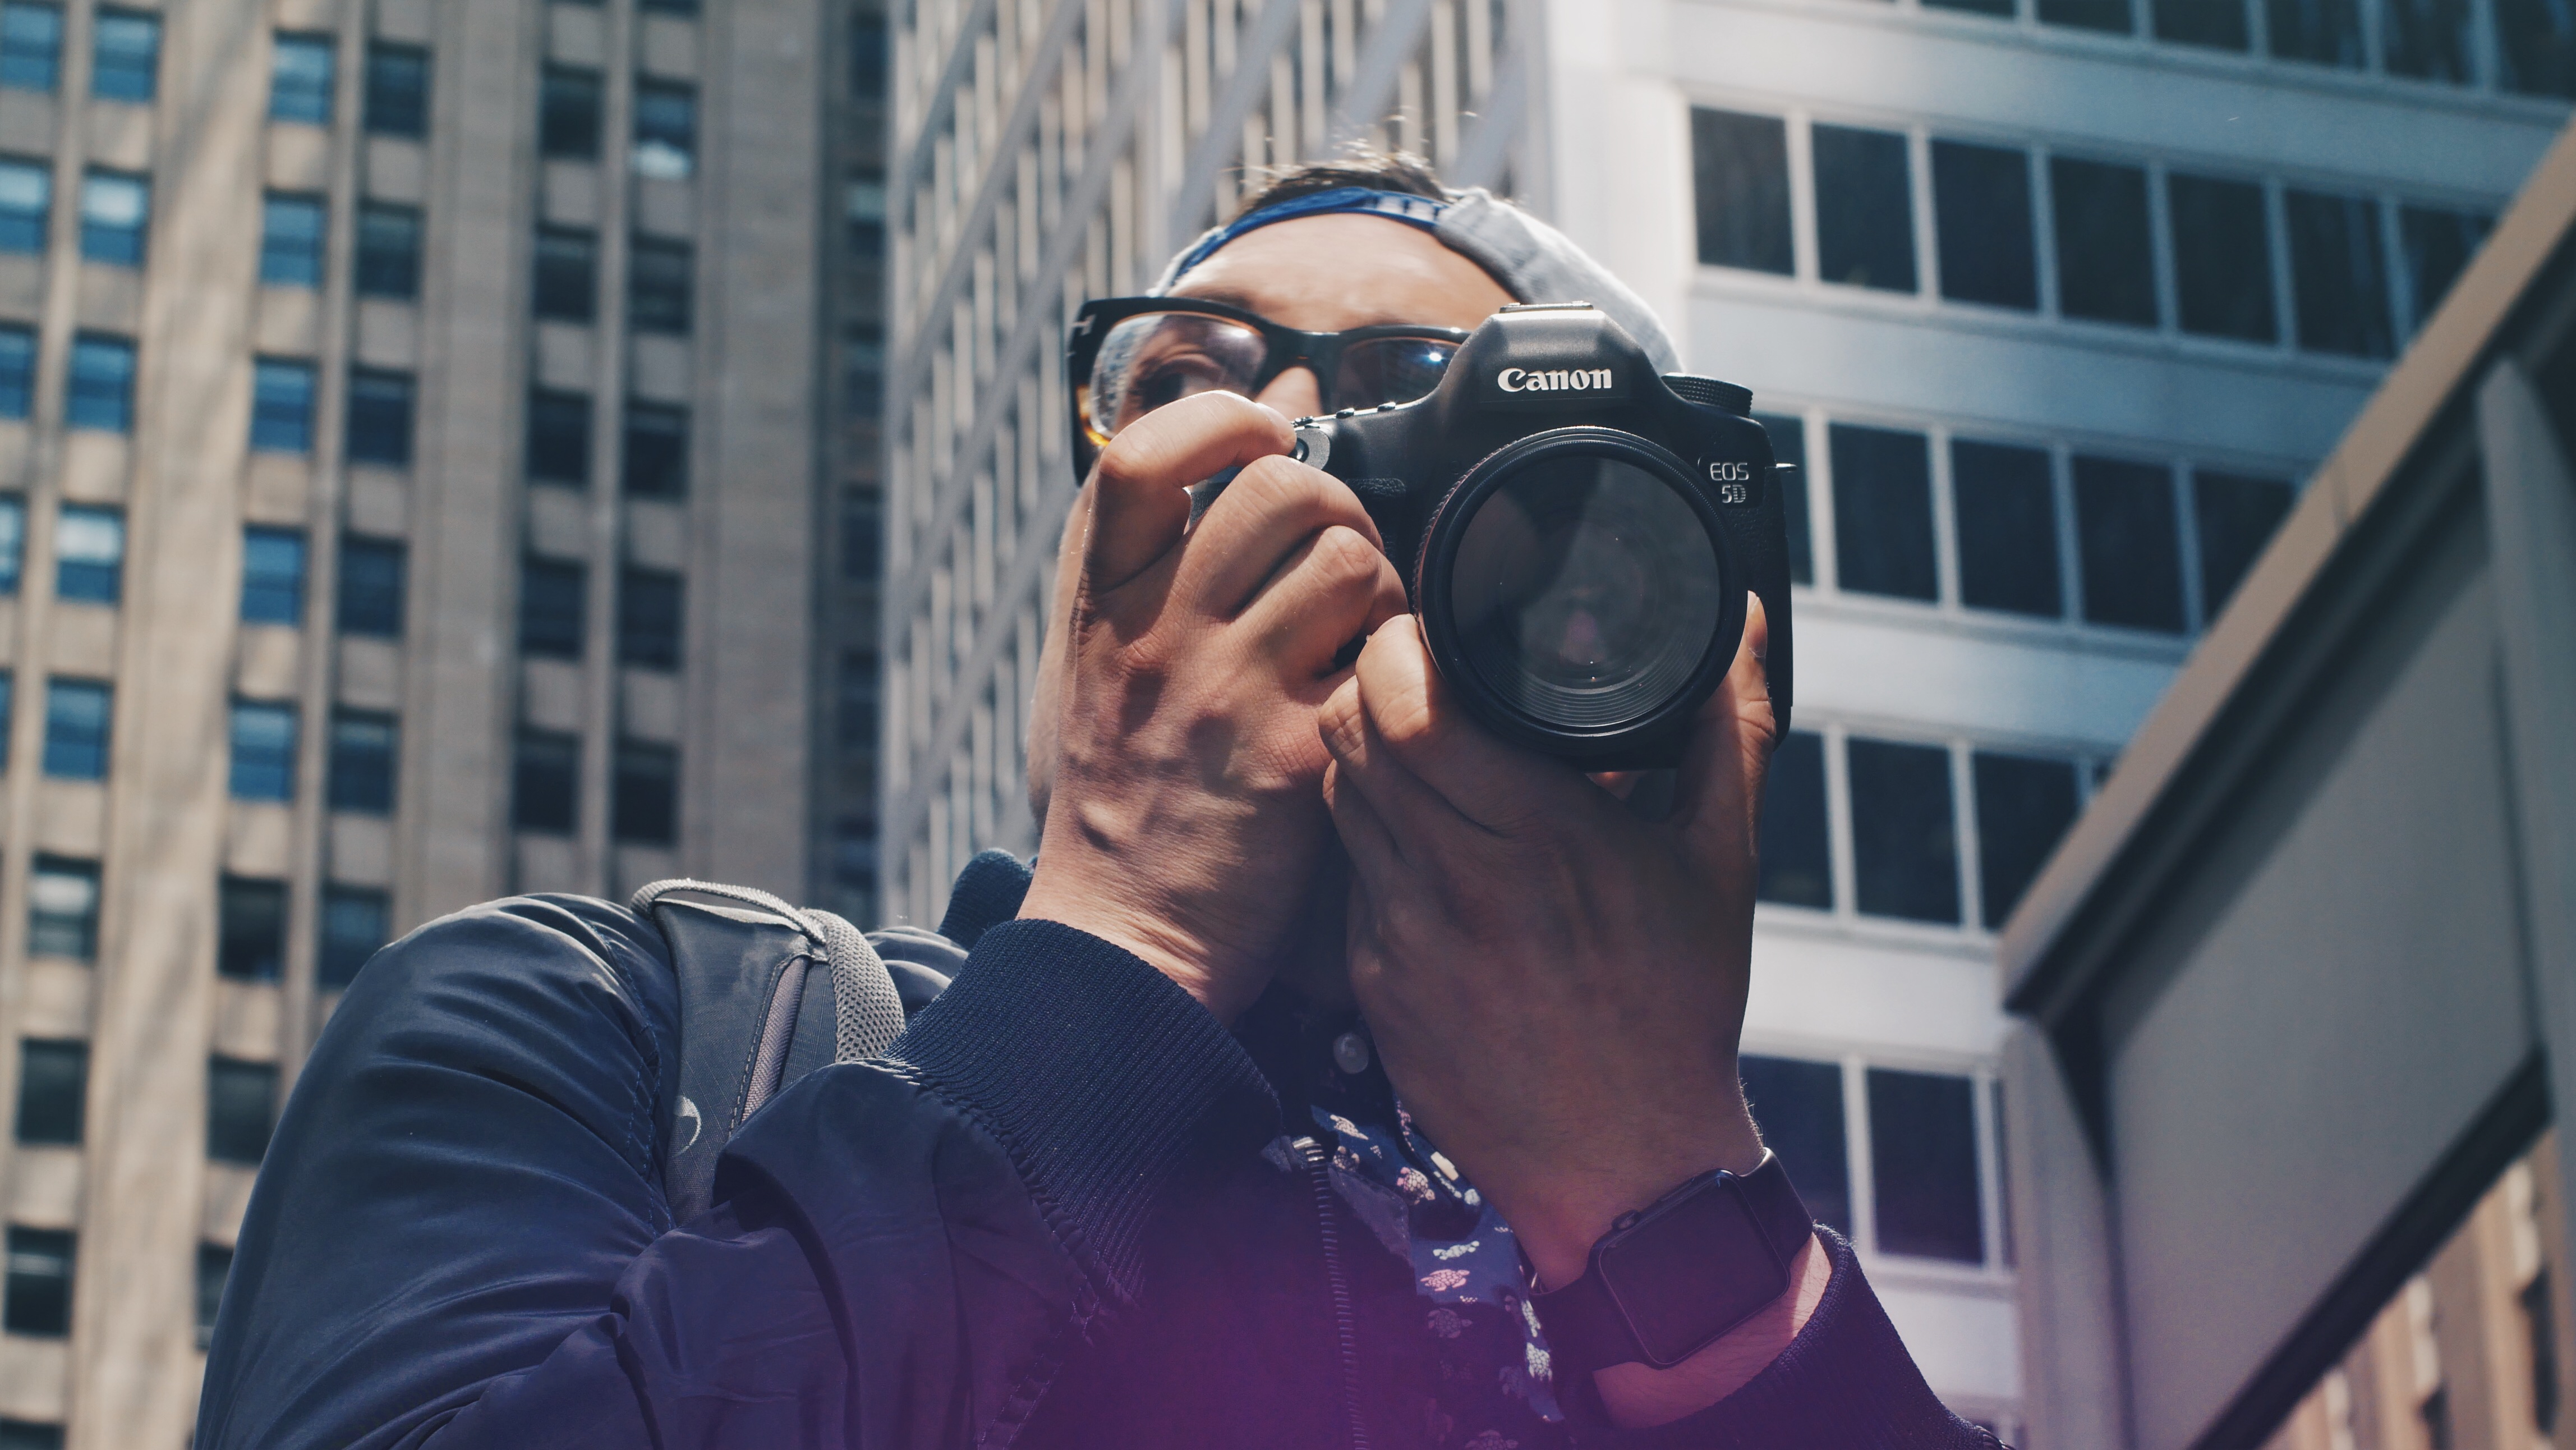
man, person, street, spring, blue, black, photograph, interaction